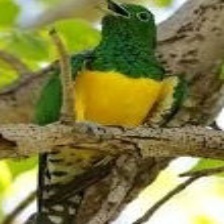
Species: AFRICAN EMERALD CUCKOO
Scientific name: CHRYSOCOCCYX CUPREUS